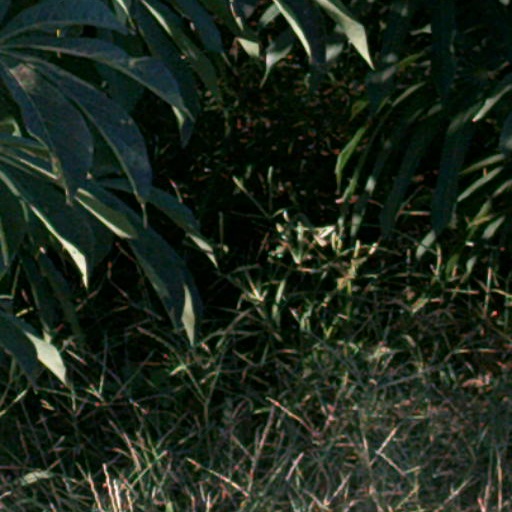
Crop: cassava